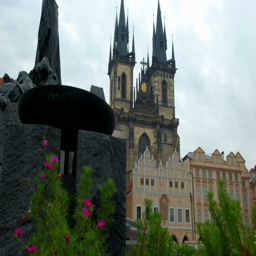
camera rises to reveal sculpture with the church of our lady behind .